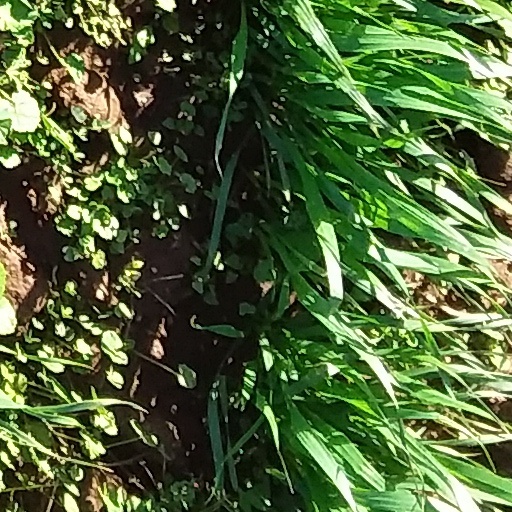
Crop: wheat